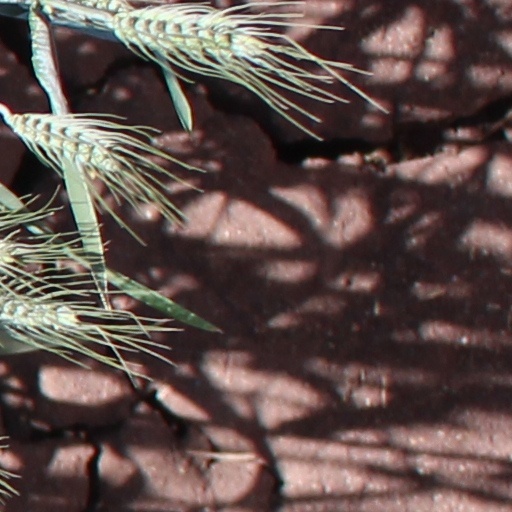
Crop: wheat